Okoř Castle

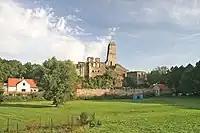
Ruins of Okoř Castle, district "Praha-západ"

Okoř is a castle on a low rocky promontory in Okoř, north-west of Prague, about from the city centre, in the Central Bohemian Region of the Czech Republic.